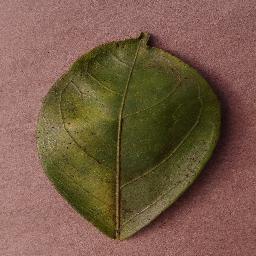
Label: Orange___Haunglongbing_(Citrus_greening)